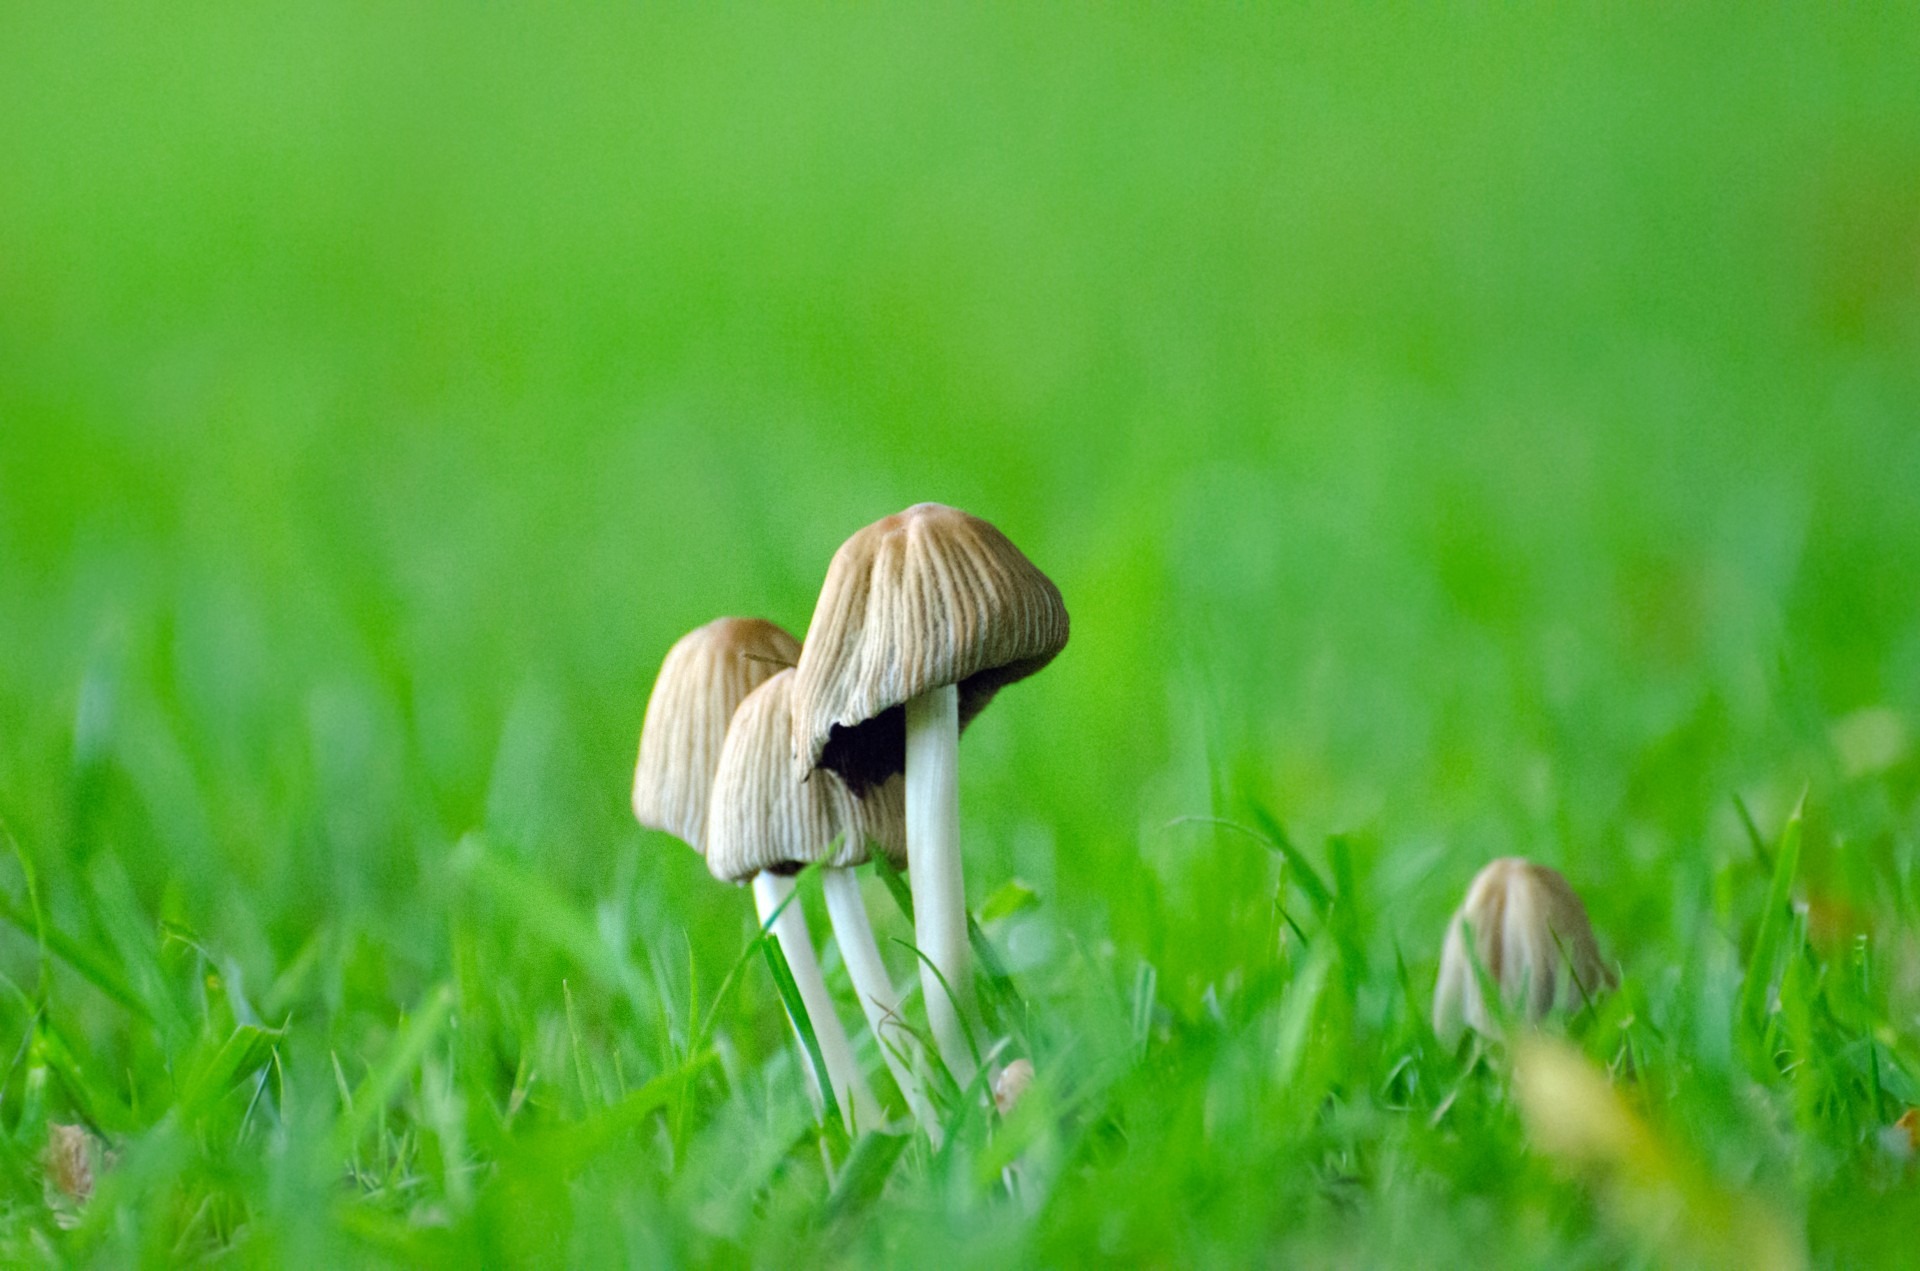
nature, grass, plant, field, lawn, meadow, prairie, sunlight, flower, green, pasture, autumn, mushroom, close up, fungus, grassland, seasons, mushrooms, habitat, macro photography, natural environment, grass family, ergot